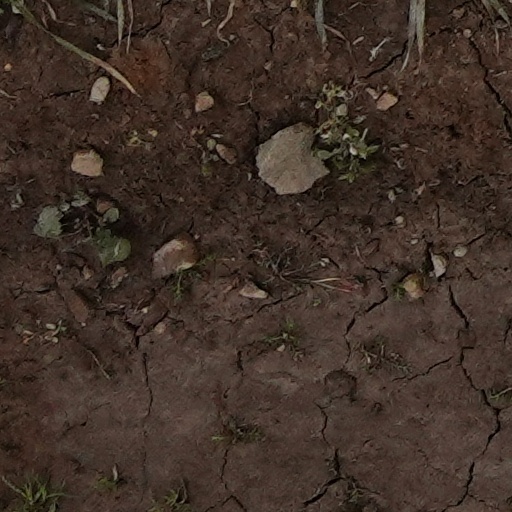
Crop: wheat